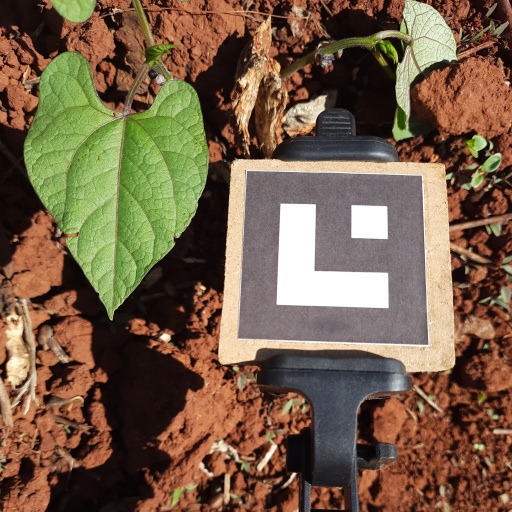
Observations: flat surface, eating holes in the edge, under sunlight